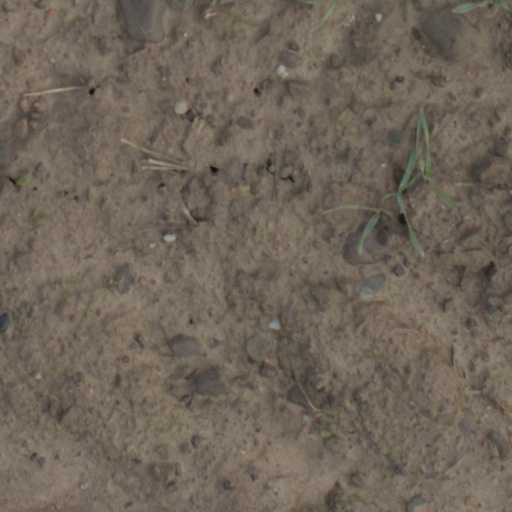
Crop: wheat